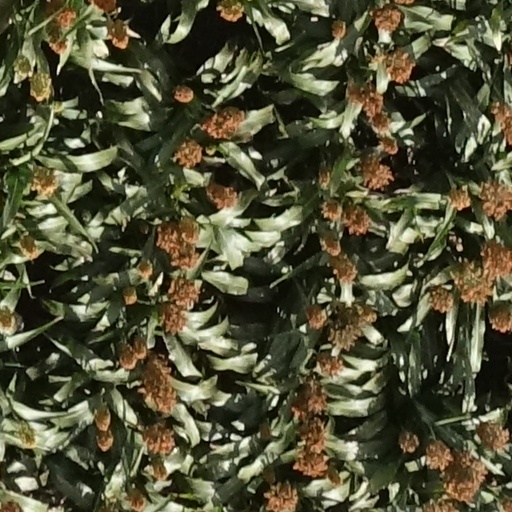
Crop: sorghum